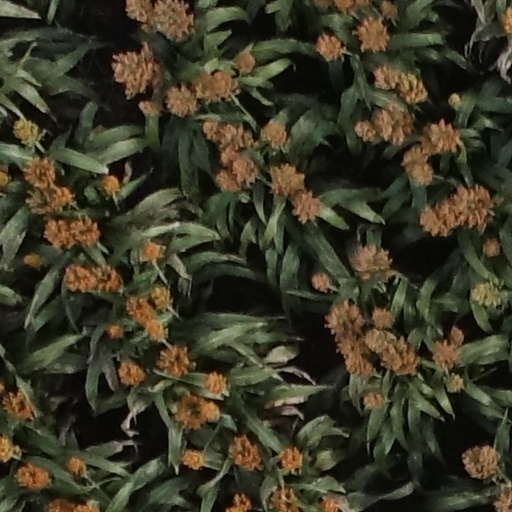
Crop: sorghum